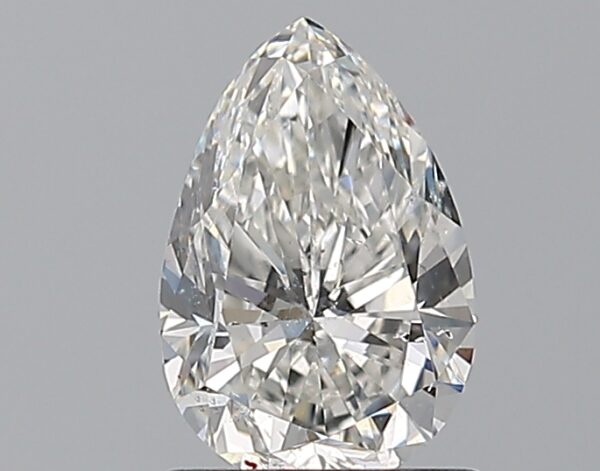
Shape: pear
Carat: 1
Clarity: SI1
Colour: G
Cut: VG
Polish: EX
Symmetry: VG
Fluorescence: N
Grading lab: GIA
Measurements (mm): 8.02 x 5.41 x 3.55